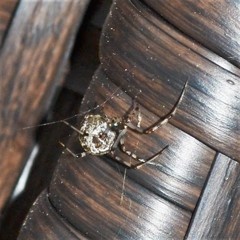
Species: Parasteatoda_tepidariorum